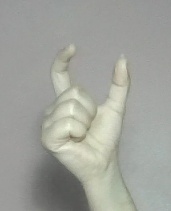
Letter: nun